Stanley Kubrick bibliography

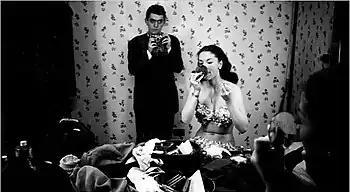
Kubrick in 1949 while working as a photographer for "Look" magazine

A list of books and essays about Stanley Kubrick and his films.